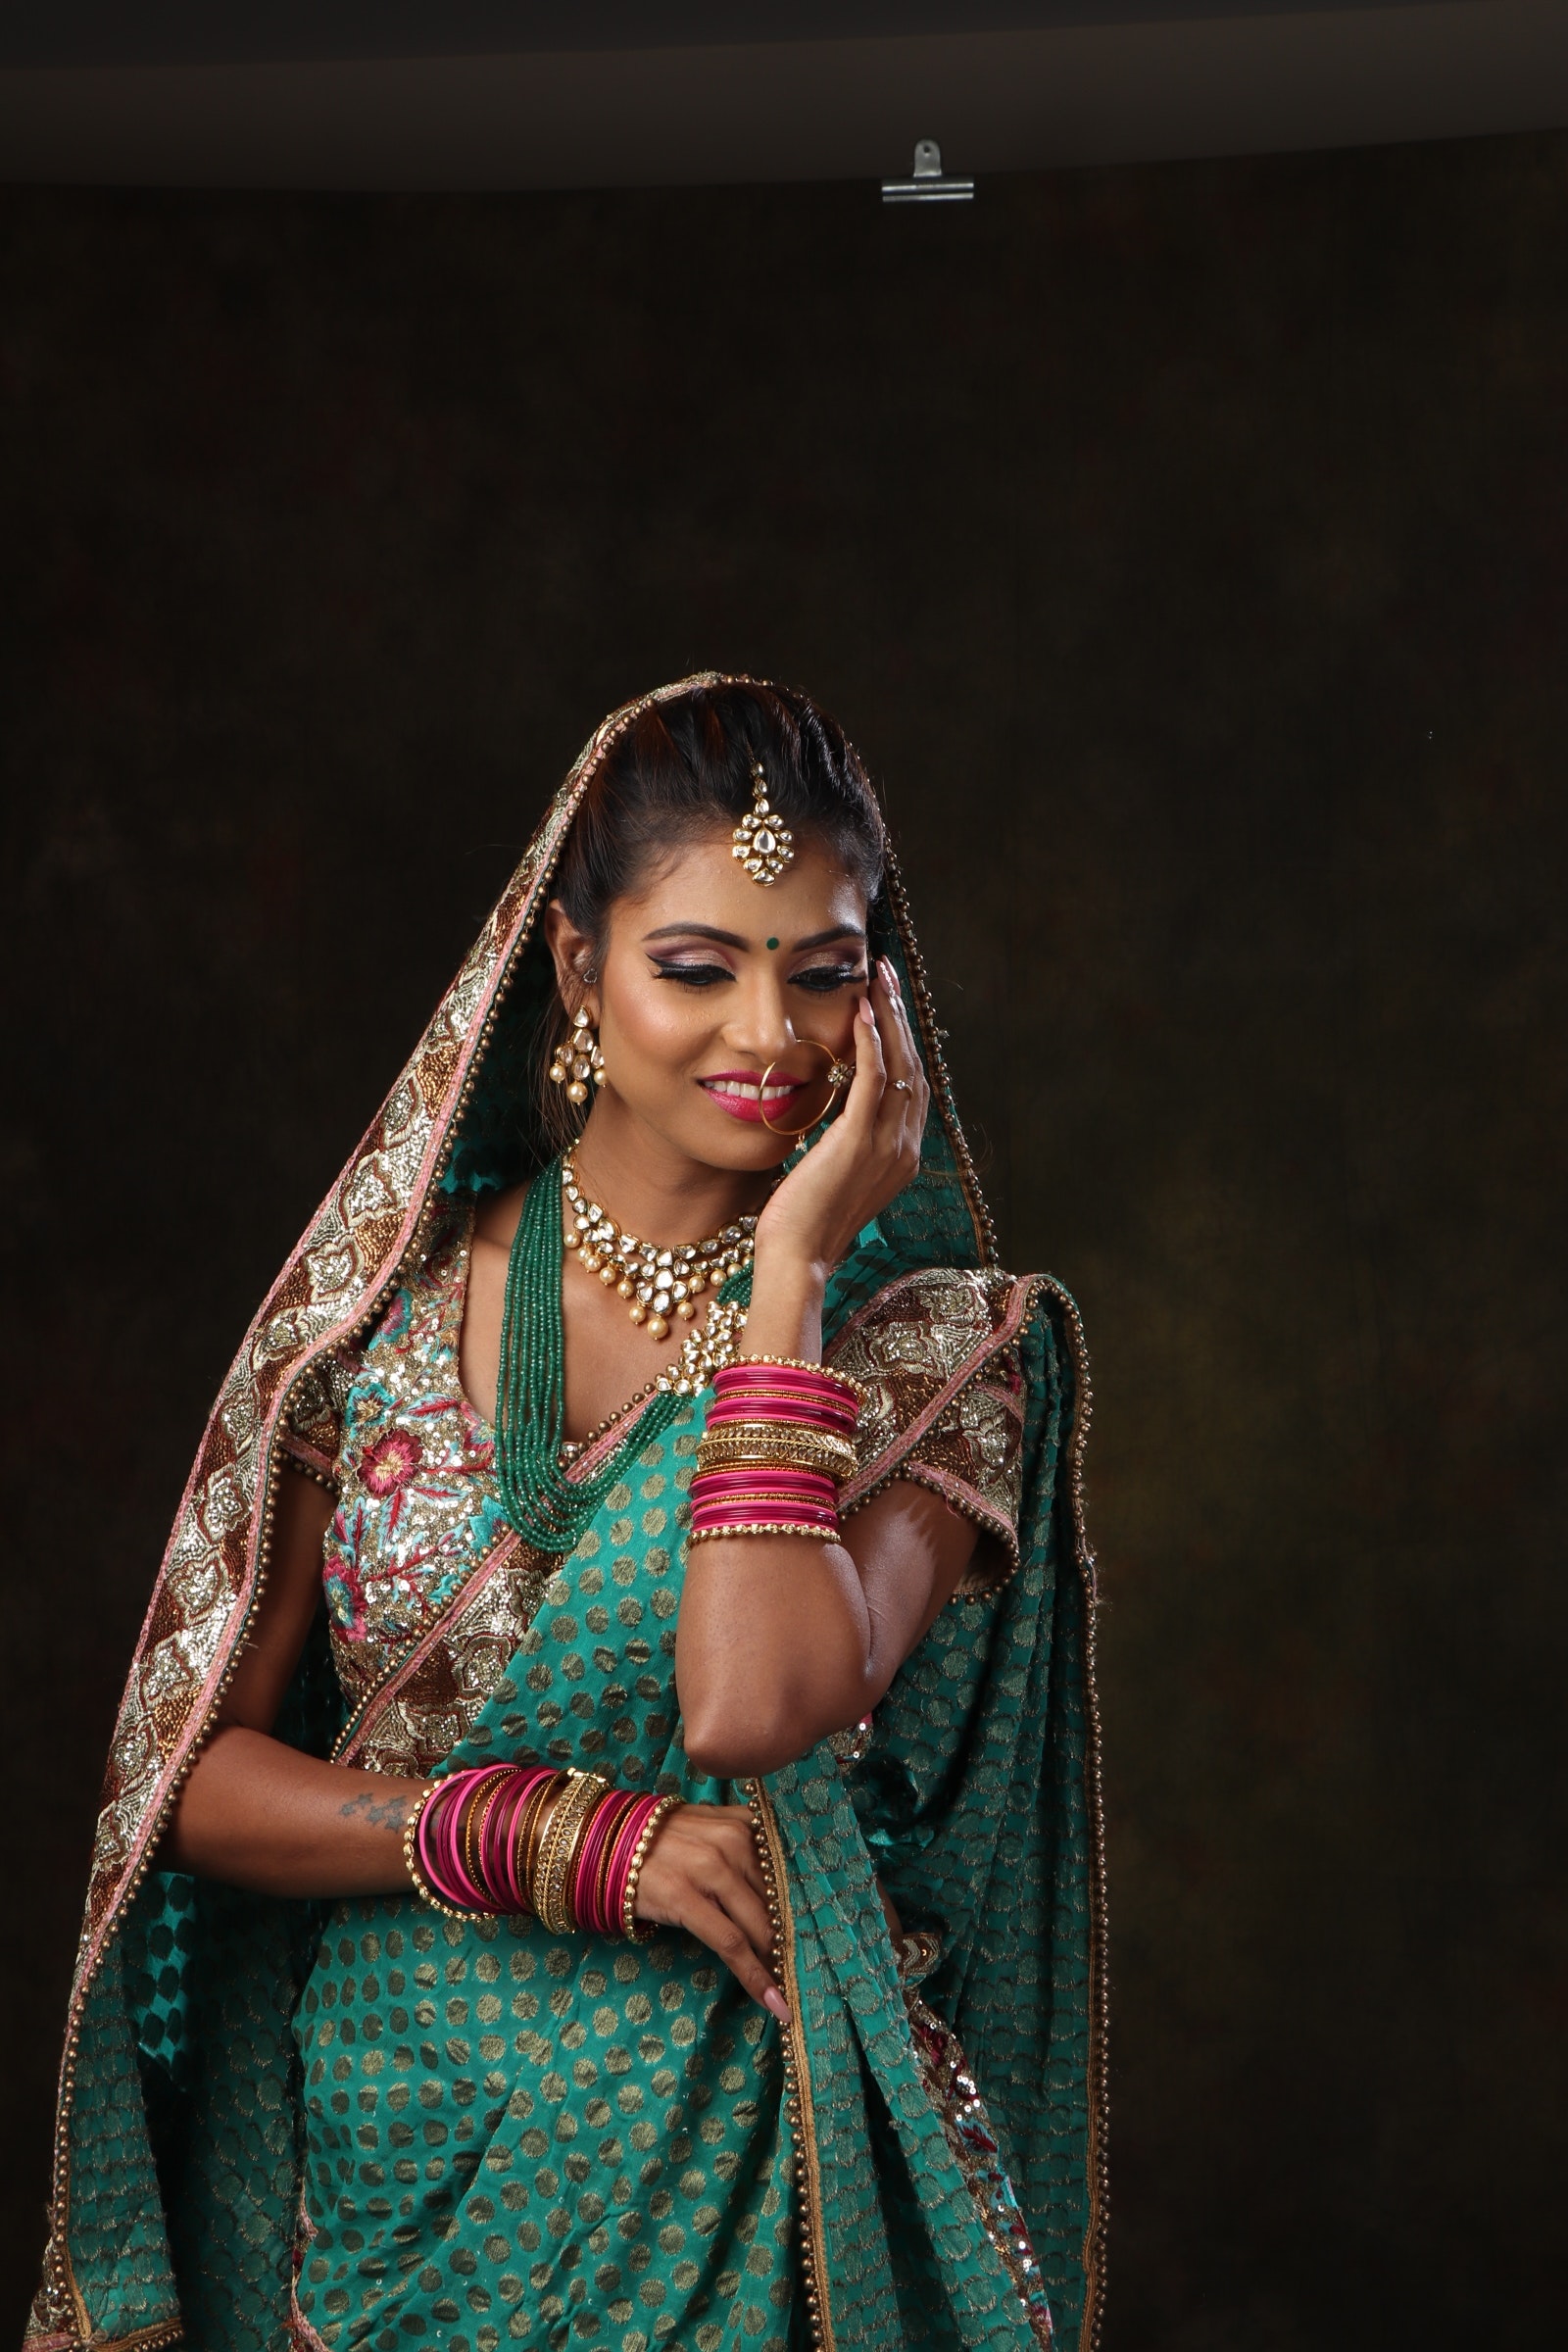
woman, bride, jewellery, beauty, lady, model, photo shoot, girl, fashion accessory, abdomen, sari, trunk, fashion, tradition, fashion model, formal wear, long hair, fashion design, smile